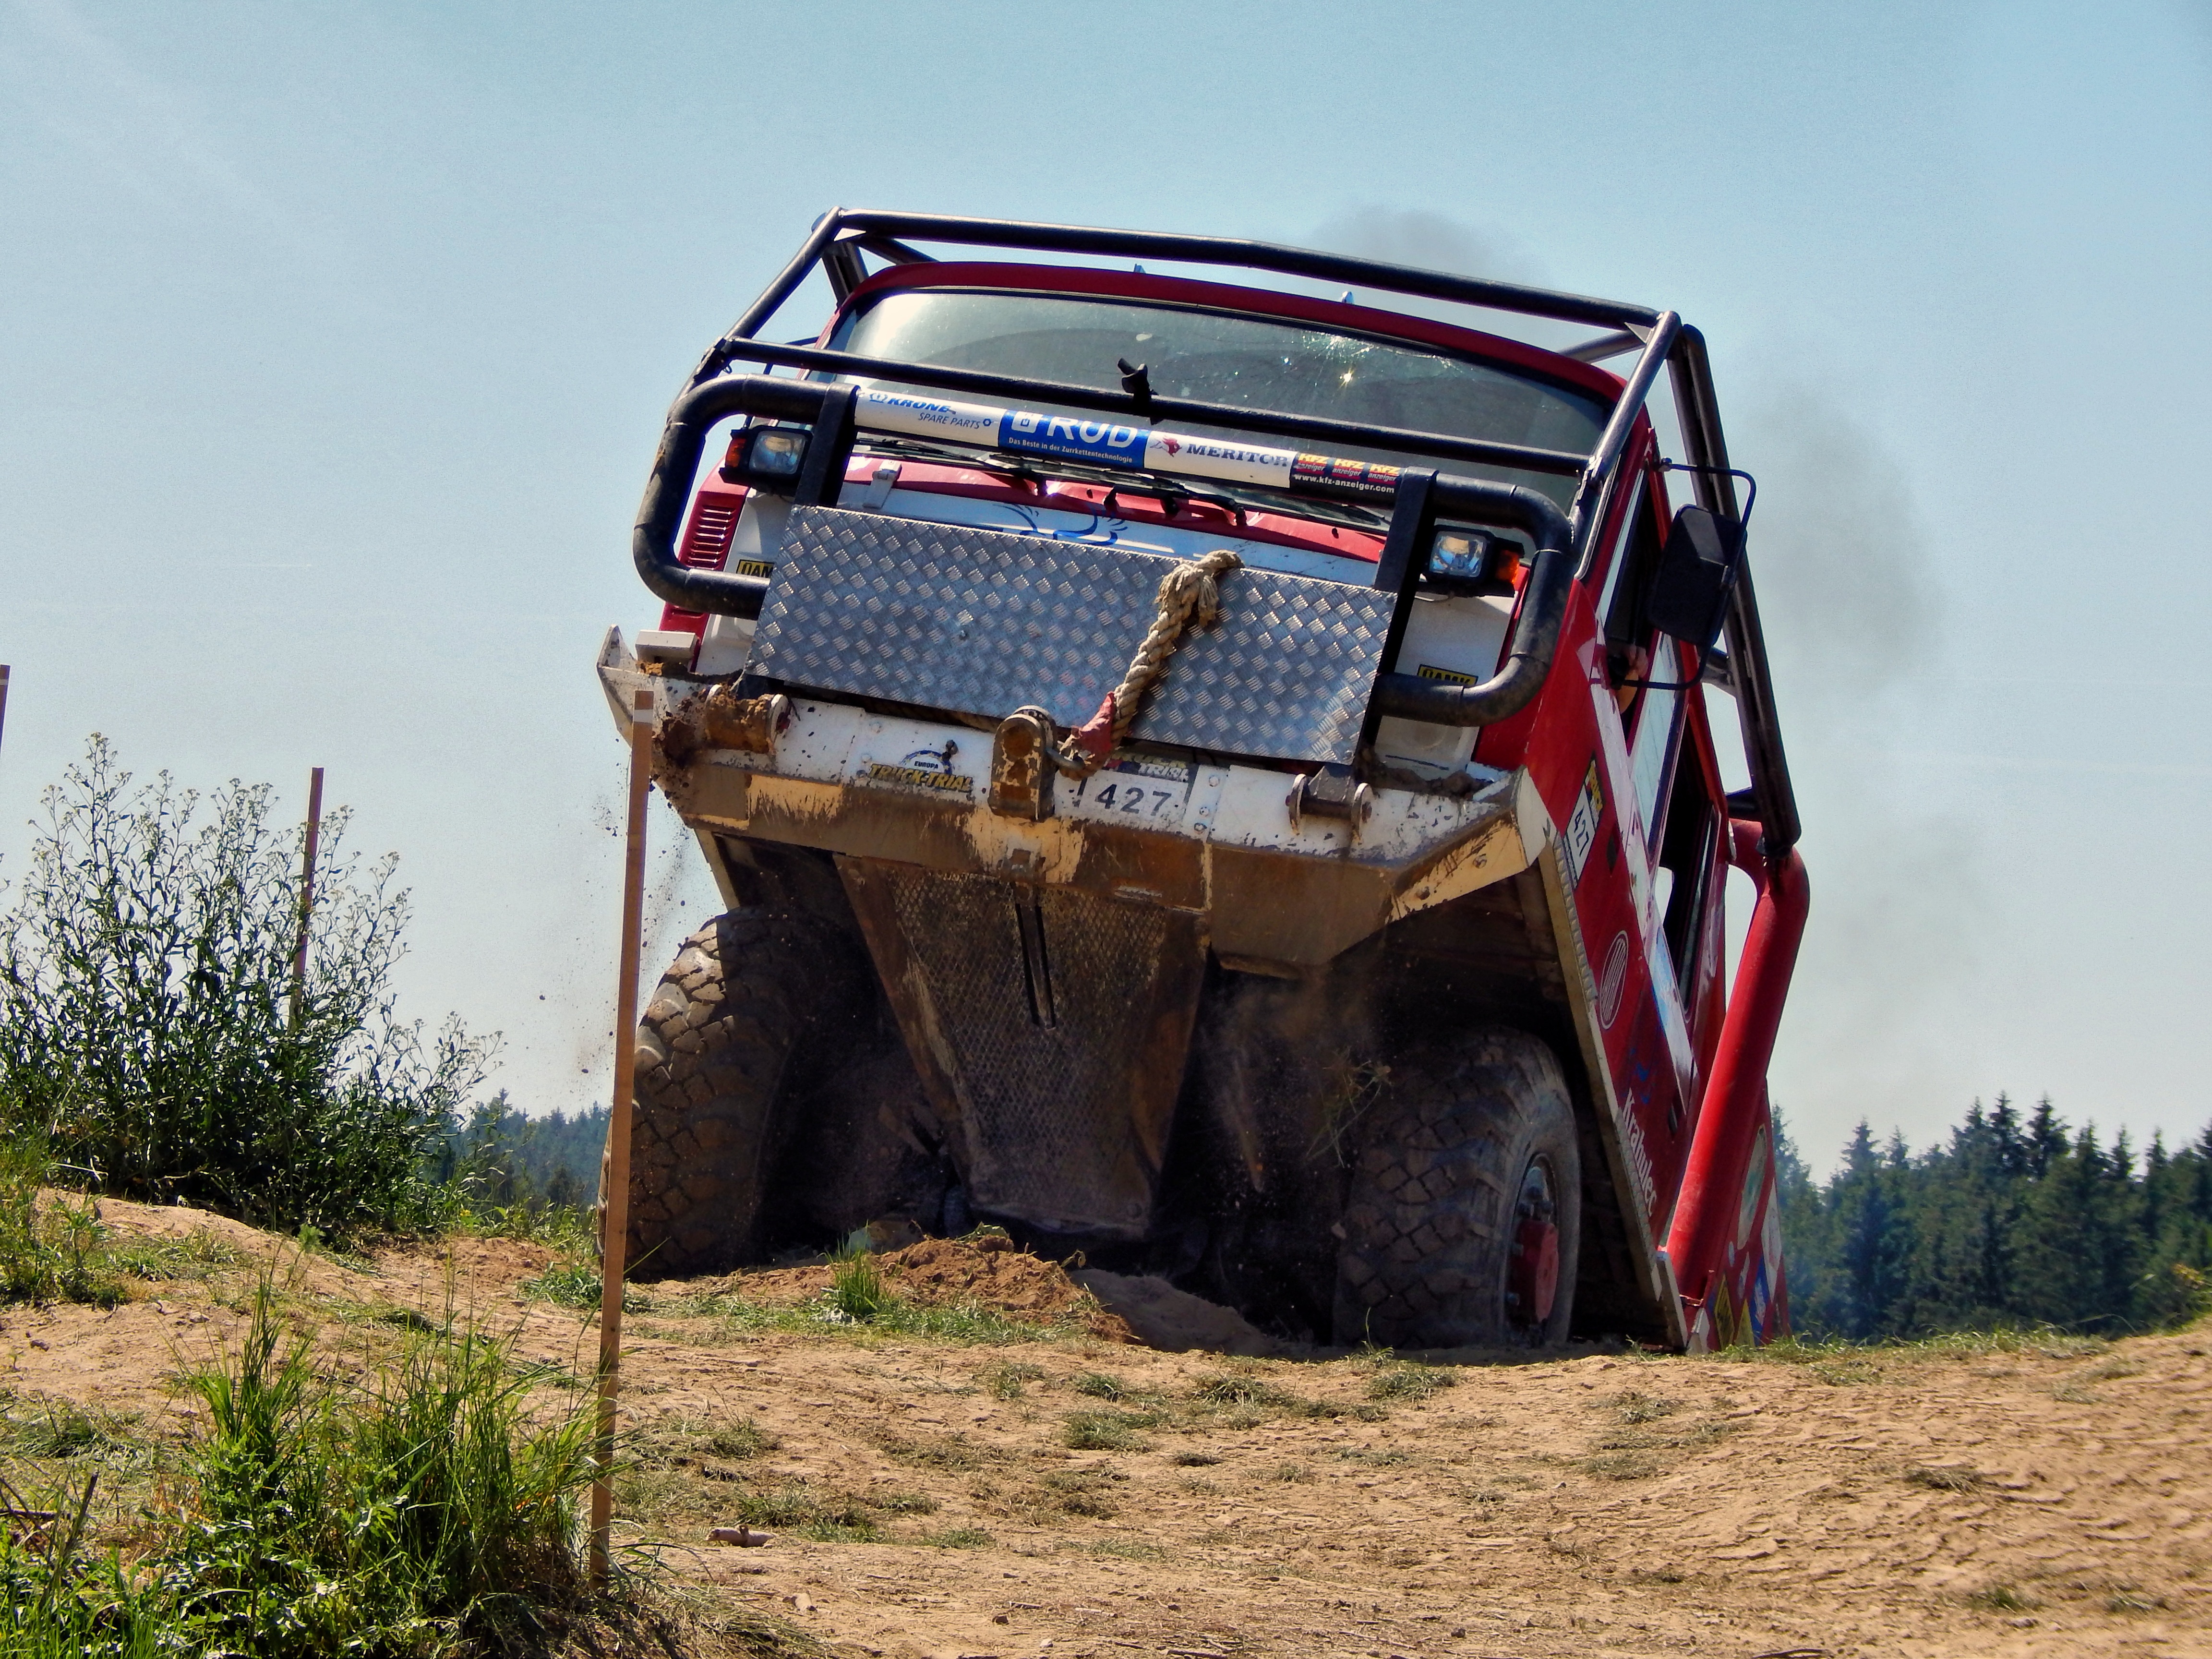
car, jeep, red, vehicle, mud, lorry, racing, p skovna, off road vehicle, sport utility vehicle, the attempt, tankodrom, automobile make, off roading, off road racing